USS Iowa turret explosion

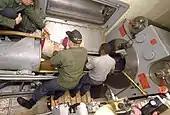
Next, the powder bags are rolled from the two-tiered powder hoist (top) into the spanning tray.

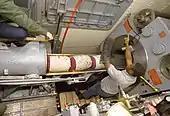
Finally, the rammerman, at left, operates a lever which uses hydraulics to ram the powder bags into the gun's breech. The spanning tray is then folded out of the way and the breech block is closed and locked.

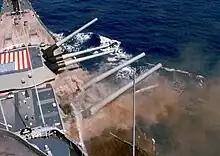
"Iowa"s number two turret is cooled with sea water shortly after exploding

A week after the long-range shoot at Vieques, "Iowa"s new executive officer, Commander John Morse, directed a main battery drill, over the objections of his gun crews, in which turrets One and Two fired while both were pointed 15° off the starboard side of the ship's bow. At this angle, one of Turret Two's guns was firing over Turret One. During the shoot, according to Turret Two's left gun captain, Jack Thompson, one of the powder bags in the left gun began to smolder before the breechblock was closed. Thompson said that he was barely able to close and latch the breechlock before the gun discharged on its own. The concussion from Turret Two's guns shredded Turret One's gun bloomers (the canvas covers at the base of the main gun barrels) and damaged Turret One's electrical system. Dan Meyer said of the shoot that it was "the most frightening experience I have ever had in my life. The shock wave blew out the turret officer's switchboard and the leads. We had no power, no lights for a time. Men were screaming. There was panic."